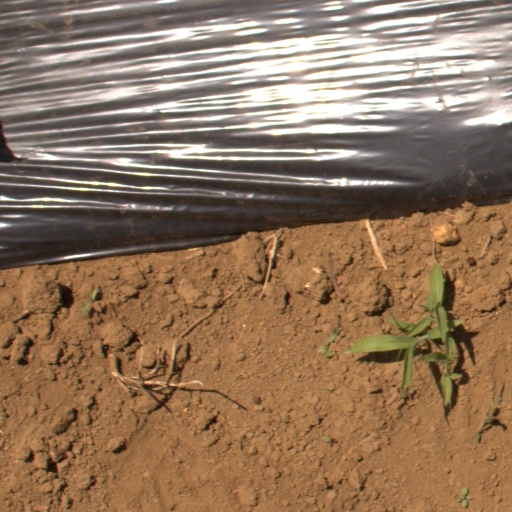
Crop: Jerusalem artichoke